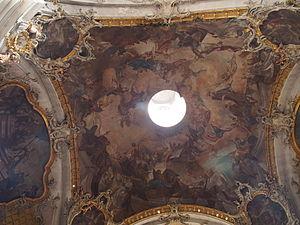
Descente de croix